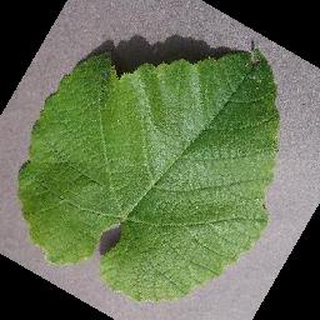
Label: healthy_grape